Gordon Bradt

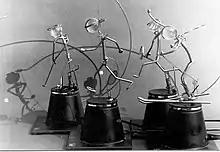
Kinetico Sports Figures 1975

In the summer of 1974, Bradt moved his family and the Kinetico operation to the Ozark Mountains in Northwest Arkansas, where he began production with a crew of local apprentices. The abstract product line continued for a year, but was soon replaced with the production of the Sports Figures.